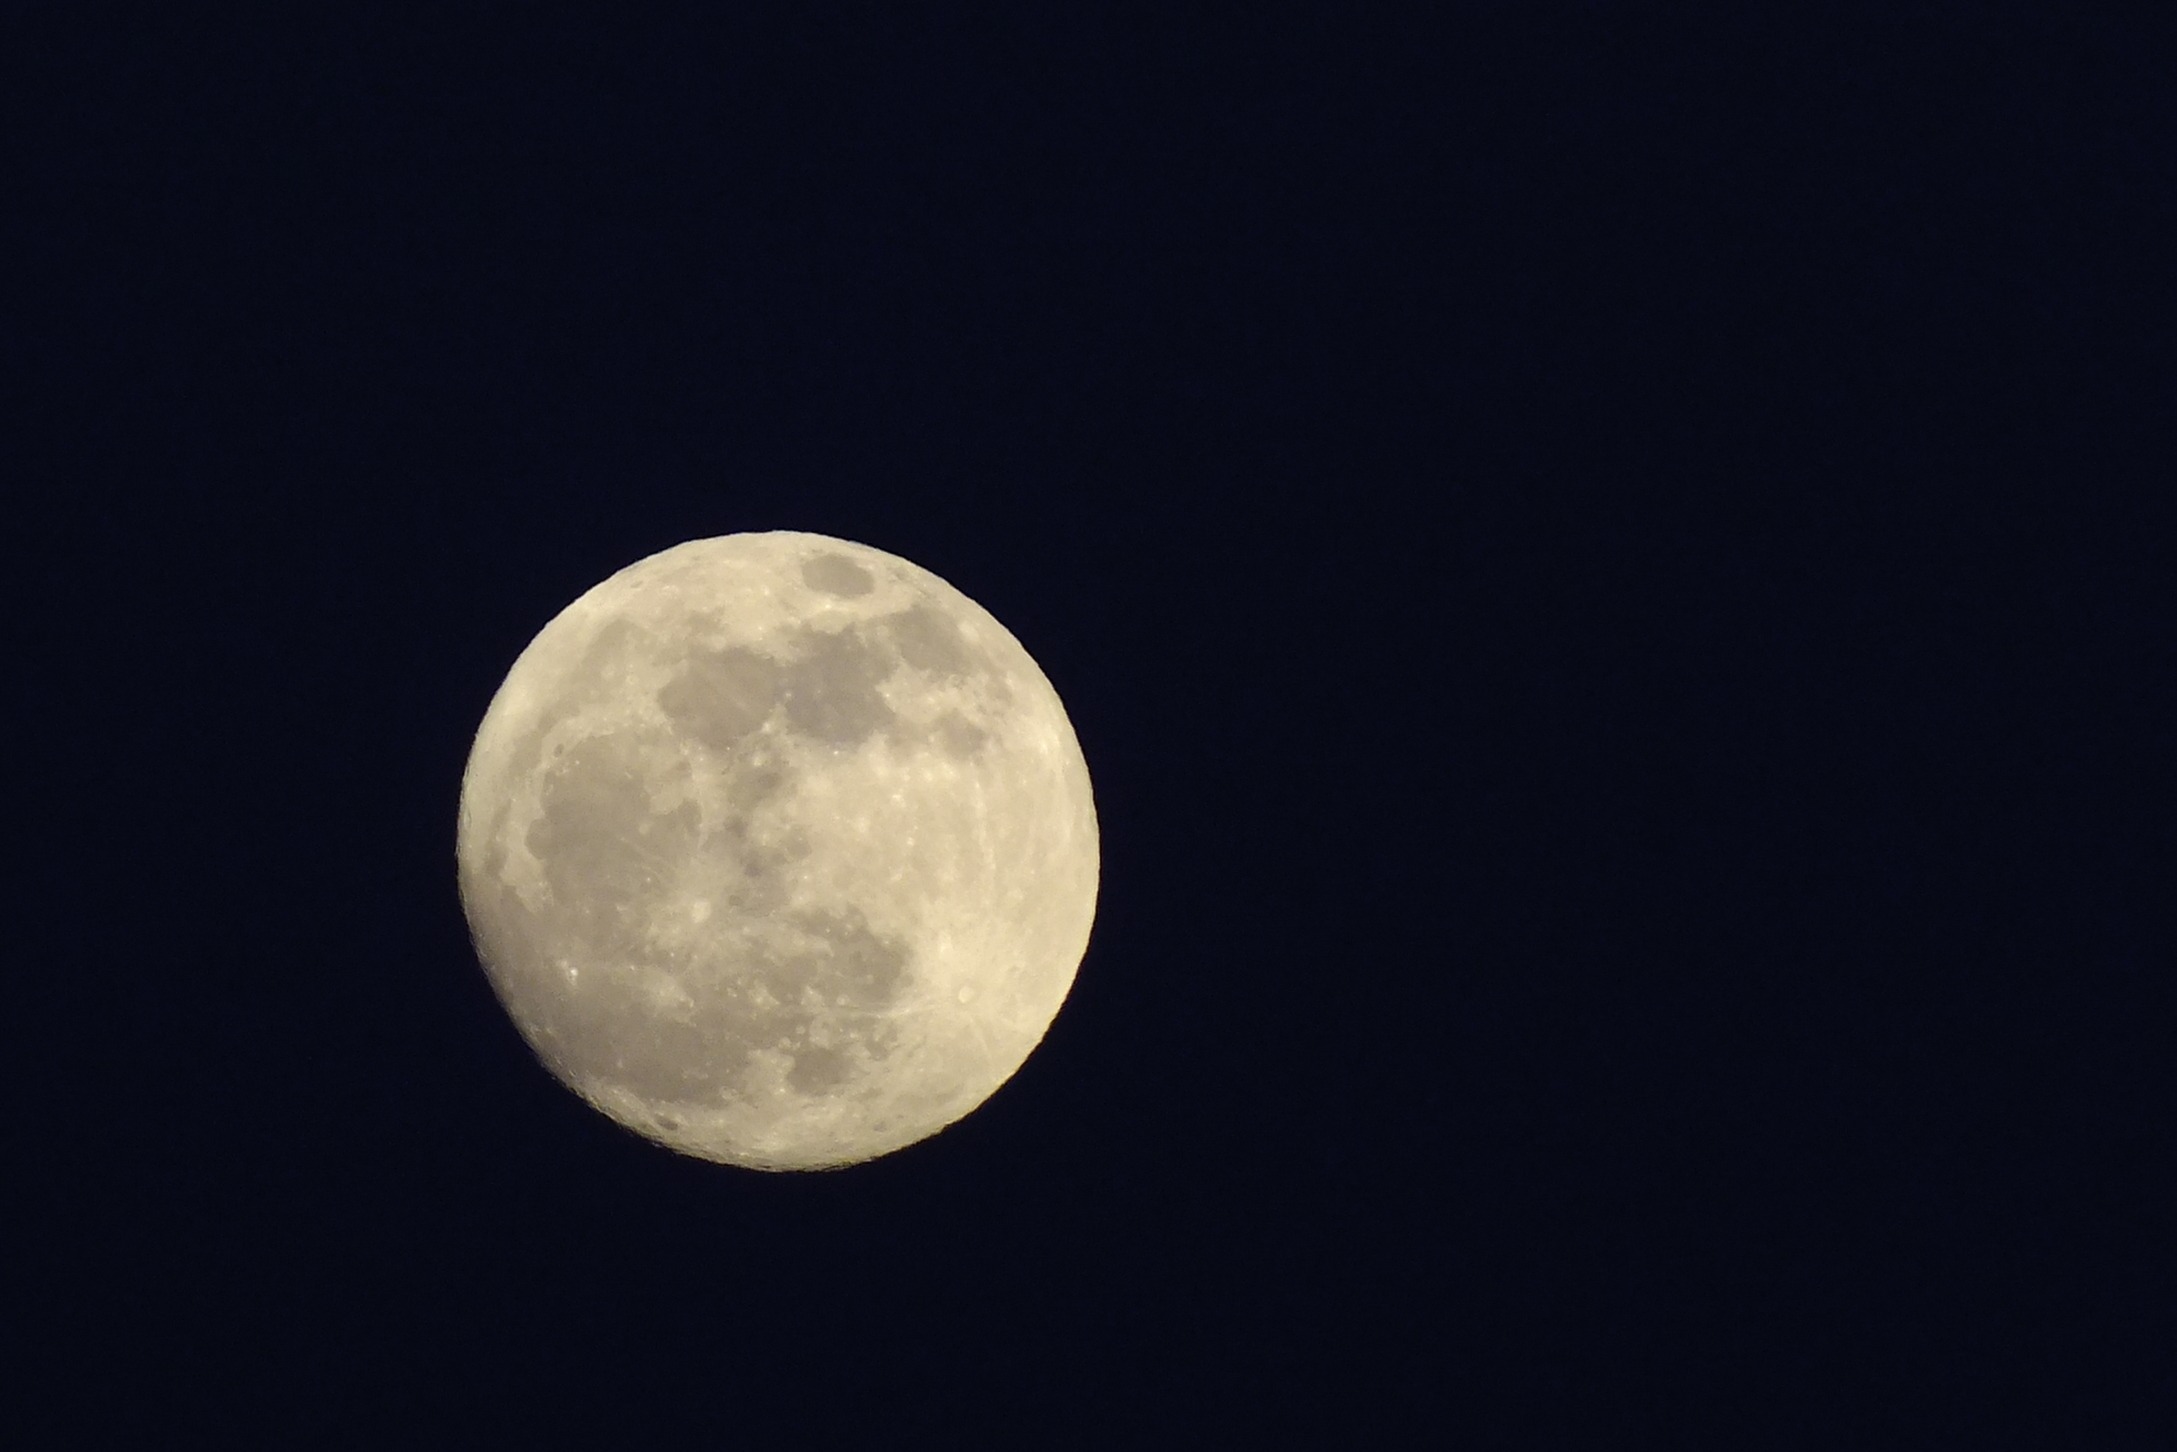
sky, night, atmosphere, romantic, moon, full moon, moonlight, circle, astronomy, creepy, night photograph, earth companion, astronomical object, celestial event